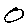
Label: 0